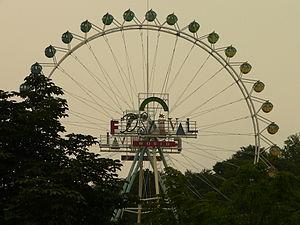
Everland Resort est un complexe de loisirs situé à Yongin, près de Séoul, en Corée du Sud qui comporte un parc à thème, un zoo, un parc aquatique et des hôtels. Le site est dirigé par le groupe Samsung Everland, une filiale de Samsung. Le ticket d'entrée permet aussi de visiter le musée d'art Ho-Am situé juste à côté.